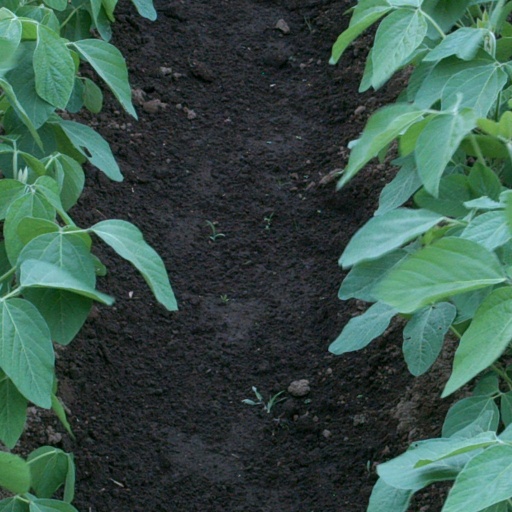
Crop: soybean